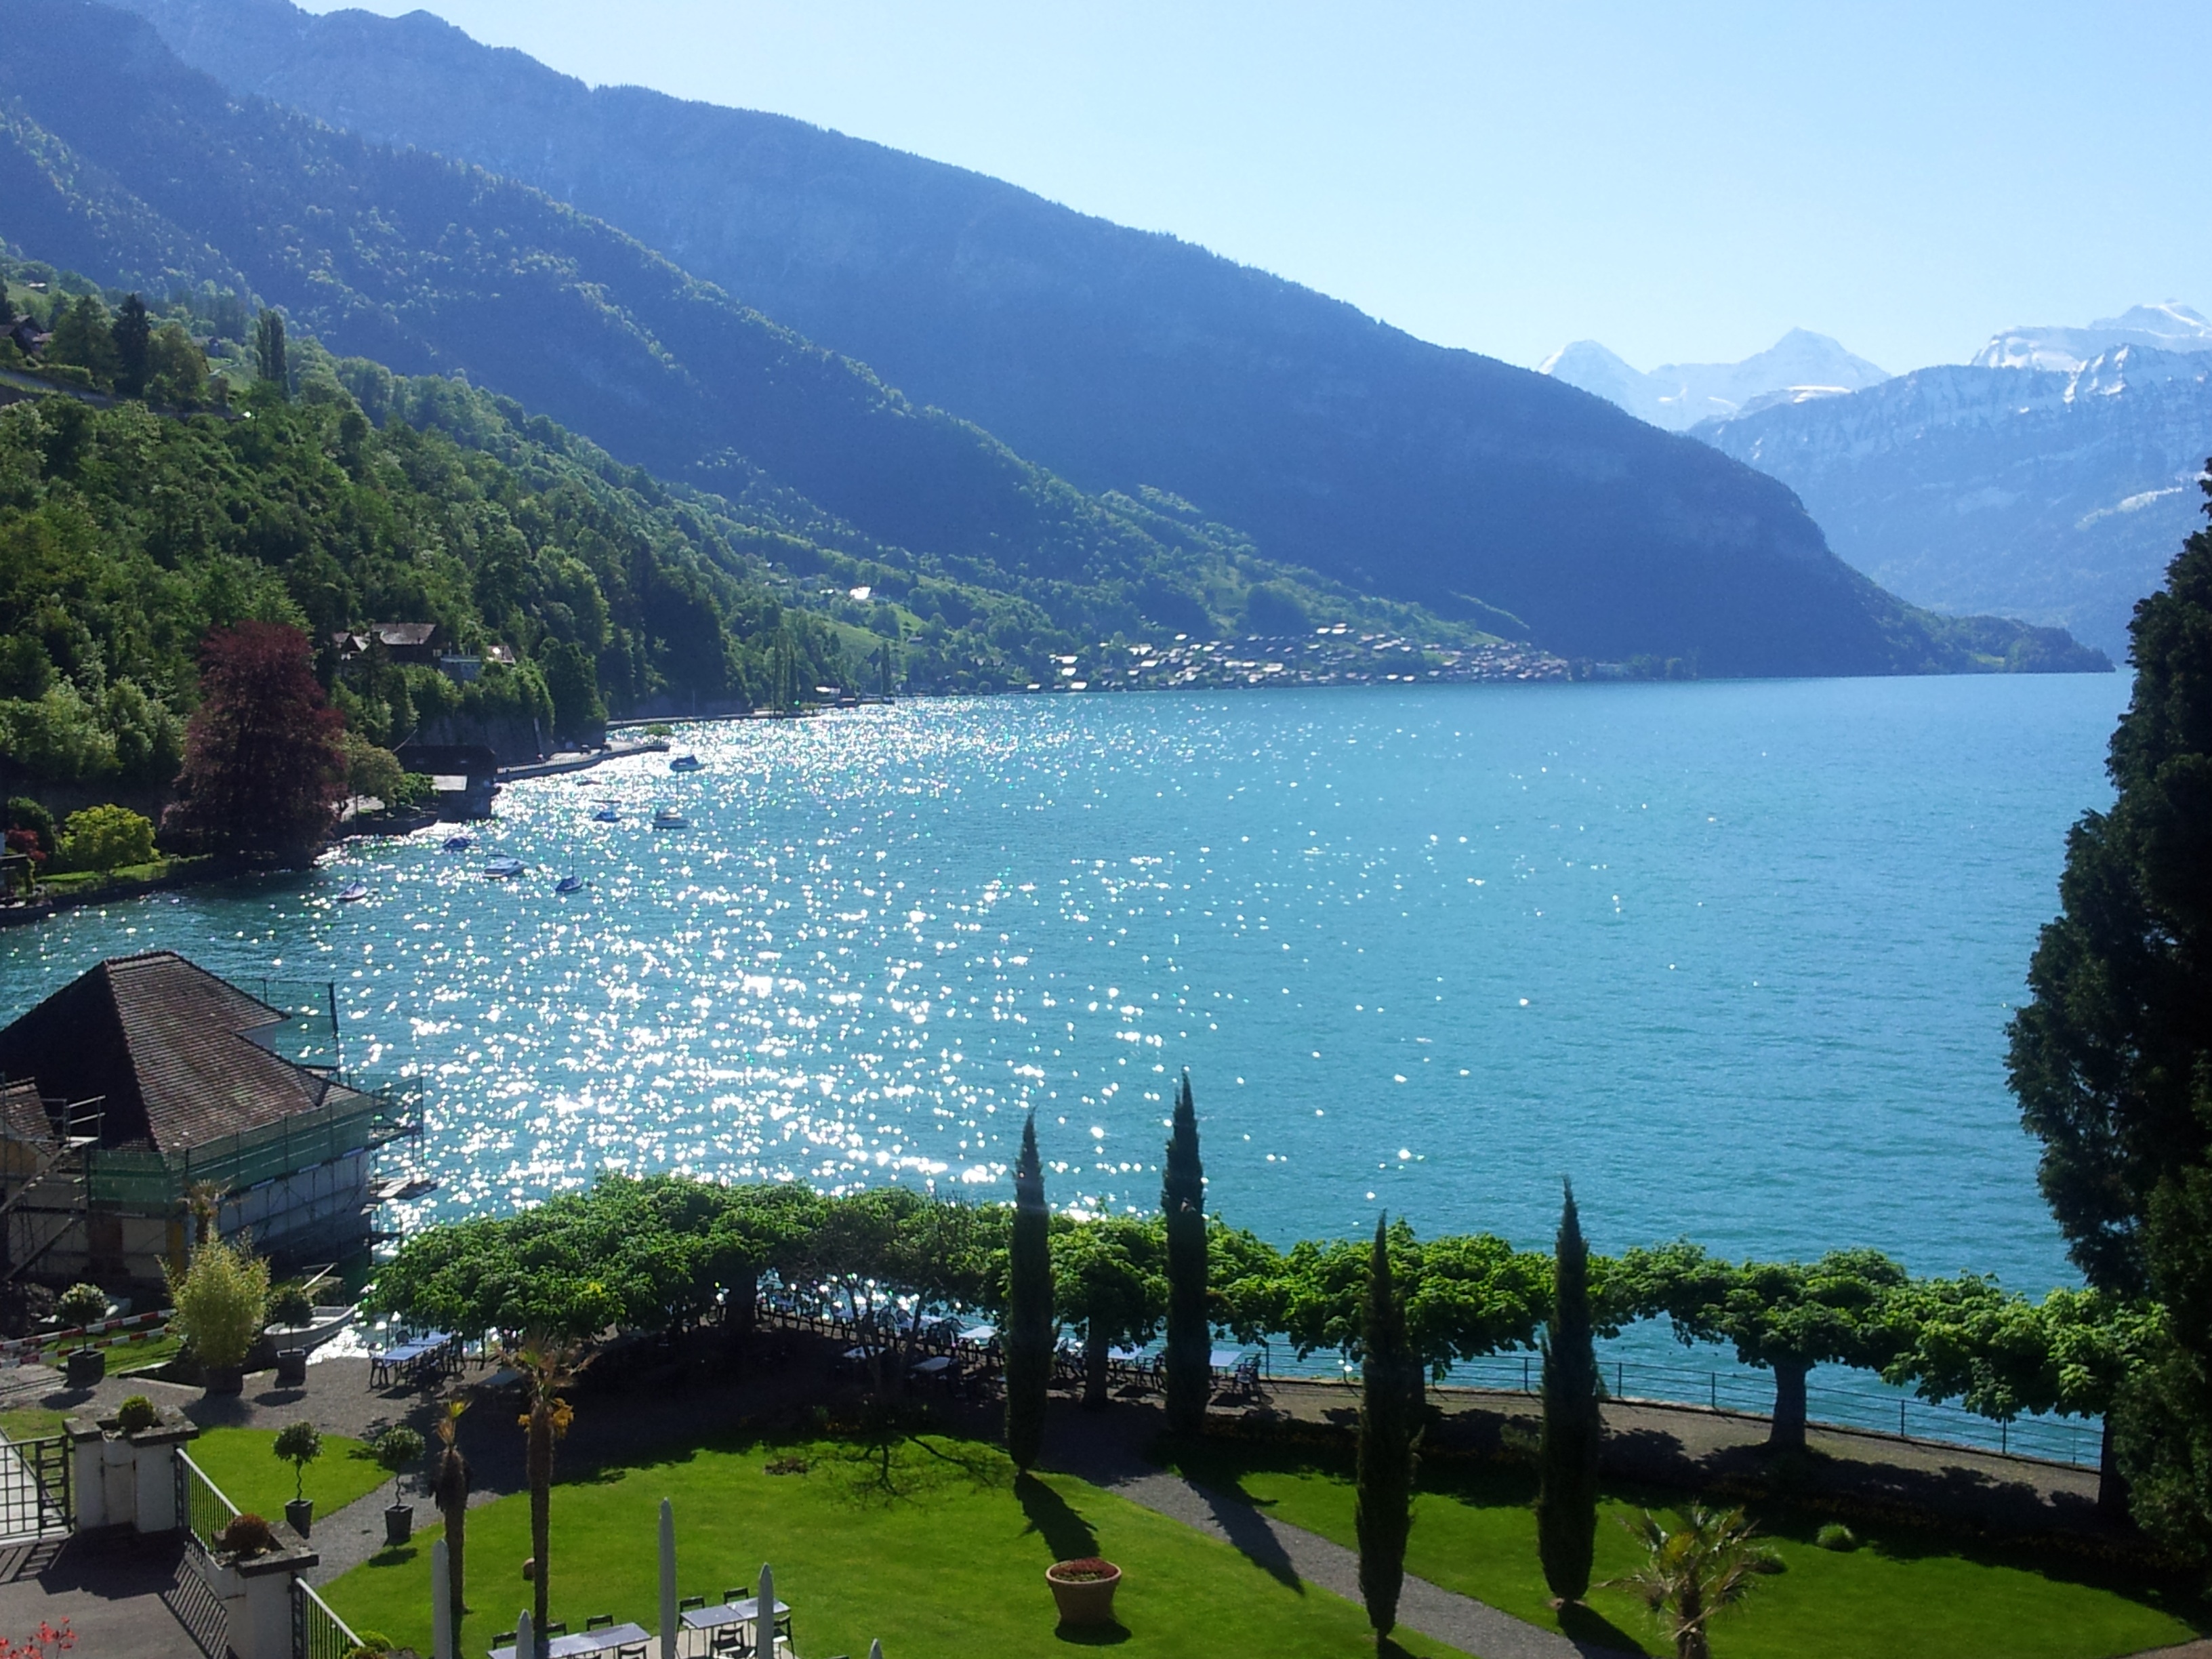
mountain, sun, lake, mountain range, vacation, bay, fjord, reservoir, body of water, switzerland, loch, thun, canton of berne